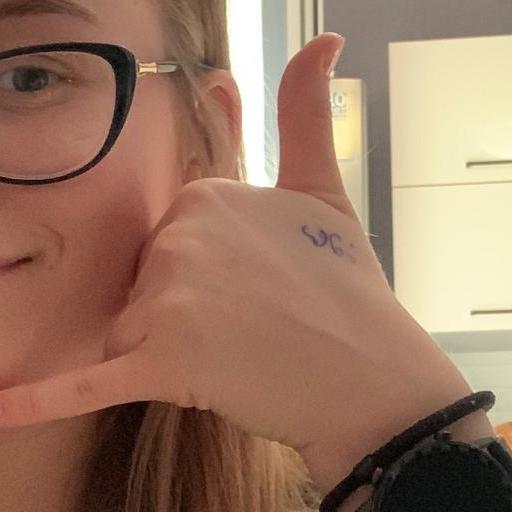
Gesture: call